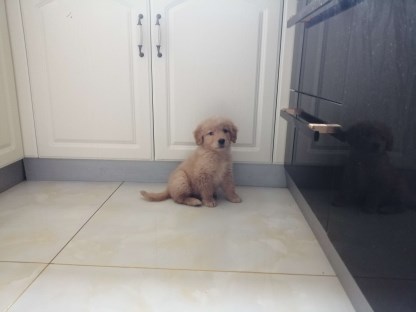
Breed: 5355-n000126-golden_retriever